Osci

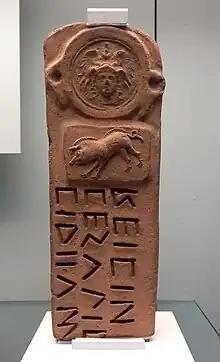
Oscan inscription with relief on a terracotta artifact, first half of the 3rd century BC, found in a tomb near Capua, exhibited in the British Museum

The beginning of the end of Oscan sovereignty was their attempted exploitation of an opportunity to maraud against the Romans in the period of instability following a major victory against the Volsci, a tribe occupying the Volsci Mountains overlooking and including the Pontine Marshes. During the final revolt of the Volsci, the Romans had sacked and levelled Satricum about 346 BC and had sold the remaining 4,000 fighting men into slavery. For whatever reasons, the Aurunci chose this moment to send a marauding expedition against the Romans. Panic ensued in the city. The senators saw a wider conspiracy with the Latin League. They appointed Lucius Furius Camillus dictator, halted business, drafted an army on the spot and sent it into the field against the Aurunci, but "the war was finished in the very first battle". The Romans used the army to complete the conquest of the Volsci at Sora.